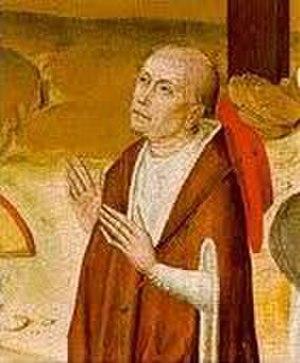
Nicolas d'Autrécourt est un philosophe nominaliste.